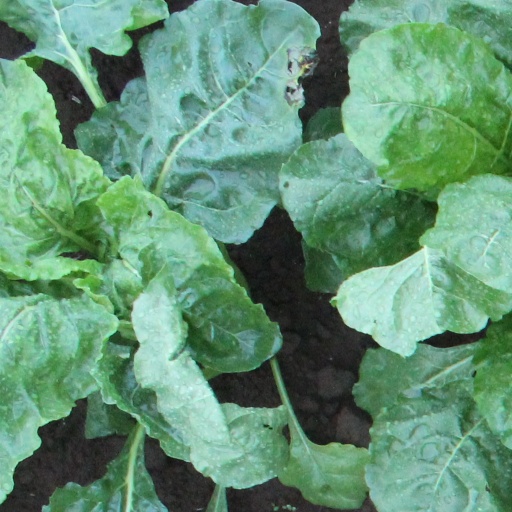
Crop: sugar beet